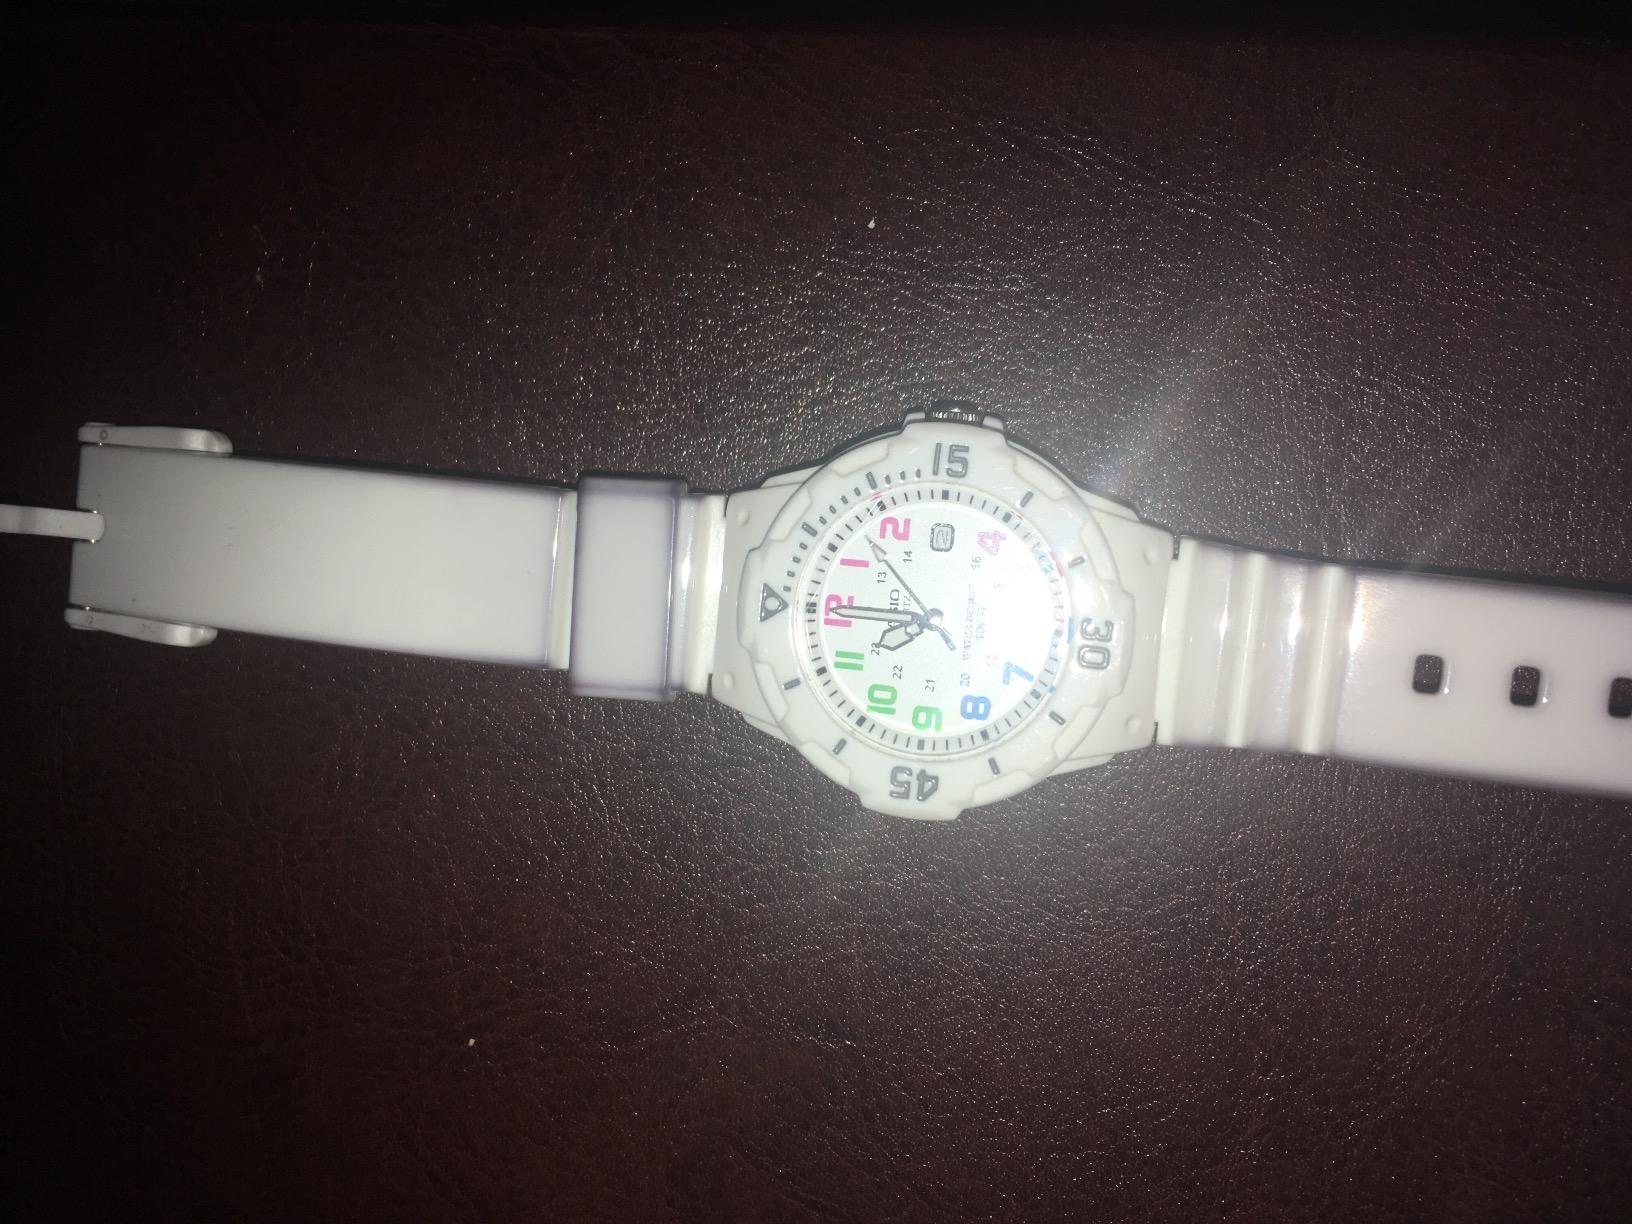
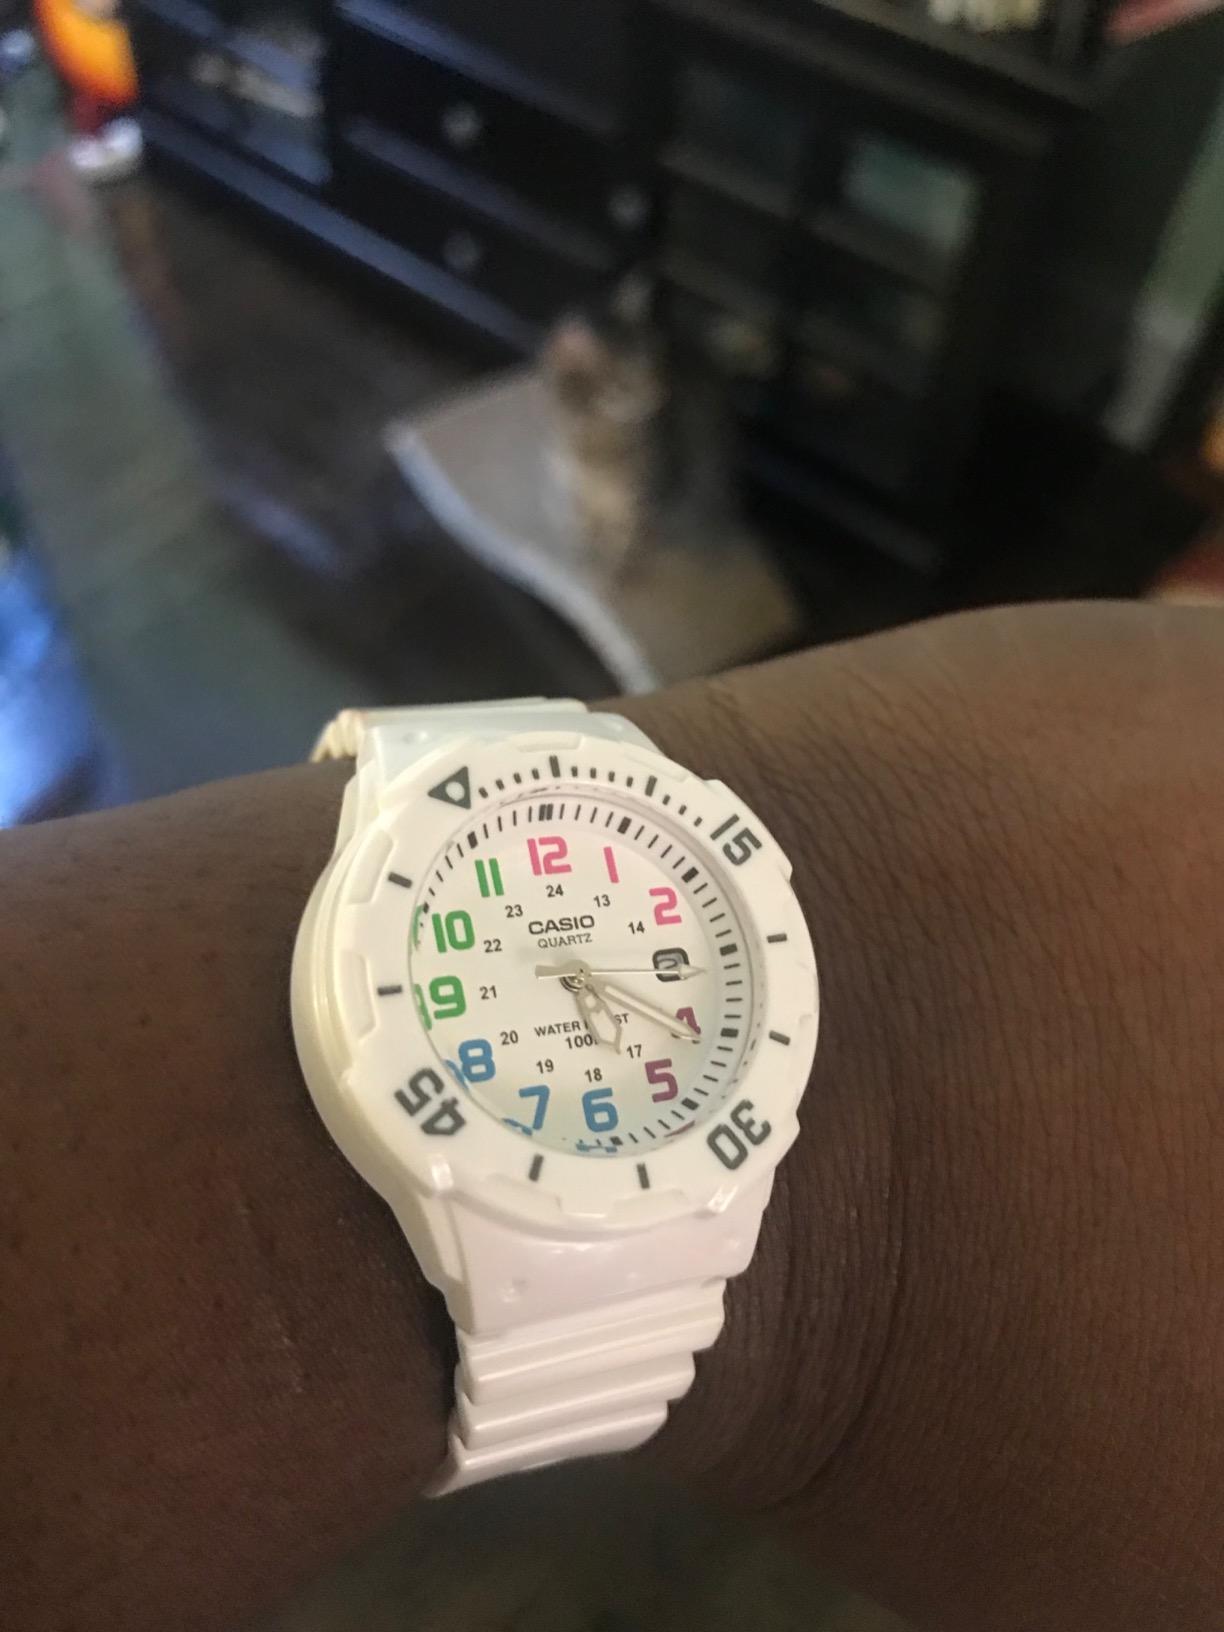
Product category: accessories_watch
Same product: yes